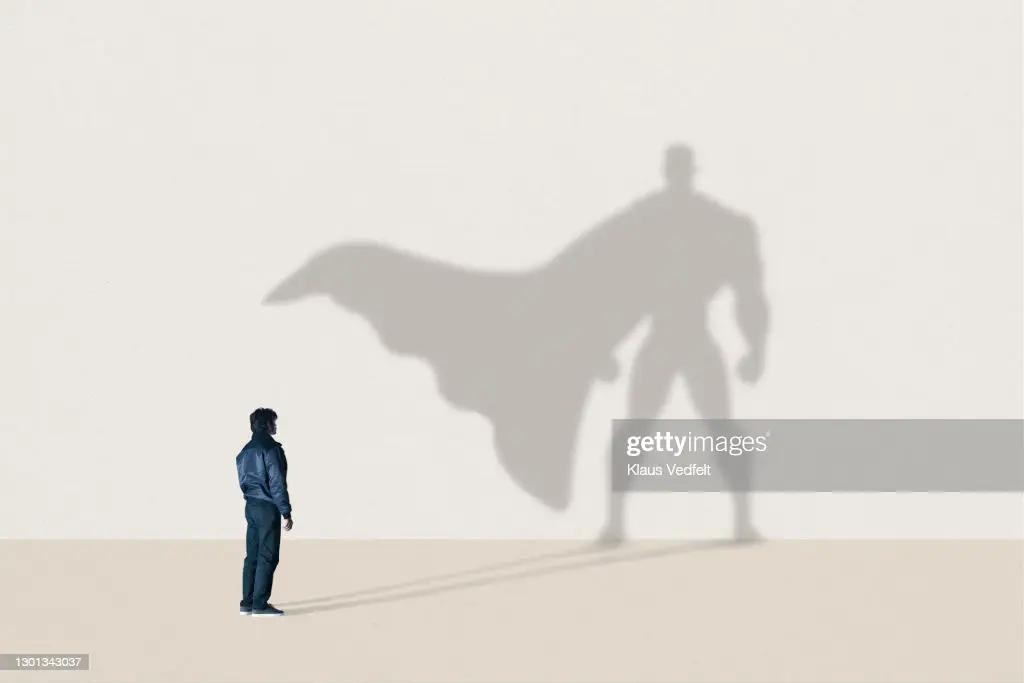
Adjective: bigger
Antonym: smaller